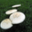
Label: mushroom